Cal Lutheran Kingsmen and Regals

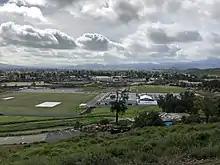
The athletics facilities

On May 30, 2017, the Kingsmen won their first NCAA Division III baseball title under coach Marty Slimak. Cal Lutheran defeated Washington & Jefferson College 12–4 and 7–3 in the final two games of a best-of-three series, marking the team's sixth appearance in the championship round. Slimak has been the head coach since 1994 and is the winningest coach in CLU's history. The team has earned seven Southern California Intercollegiate Athletic Conference (SCIAC) titles during his tenure and has never placed lower than fourth in the league standings. The team has recorded over twenty wins in all but one season and has not had a single losing season during Marty Slimak's tenure. He has guided three of his teams to the Division III College World Series, where they were the runner-up in 1996 and the third-place finisher in 1999. The Kingsmen have played in three West Regionals. Eleven players have been drafted by Major League Baseball (MLB) organizations during Slimak's tenure. Besides the NCAA Division III national championship, Slimak has guided CLU to twelve conference championships, thirteen regional appearances and four World Series appearances. He was selected as the American Baseball Coaches Association/Diamond National Division III Coach of the Year in 2017. As of 2014, 24 players have been drafted for MLB organizations.